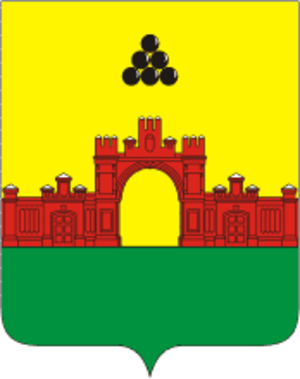
Krasnoarmeïsk est une ville de l'oblast de Moscou, en Russie. Sa population s'élevait à 26 608 habitants en 2017.